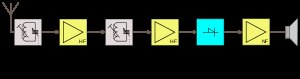
Retmodtager
Retmodtager blokdiagram.
En retmodtager er en radioforsatstype, som var udbredt indtil 1950'erne.